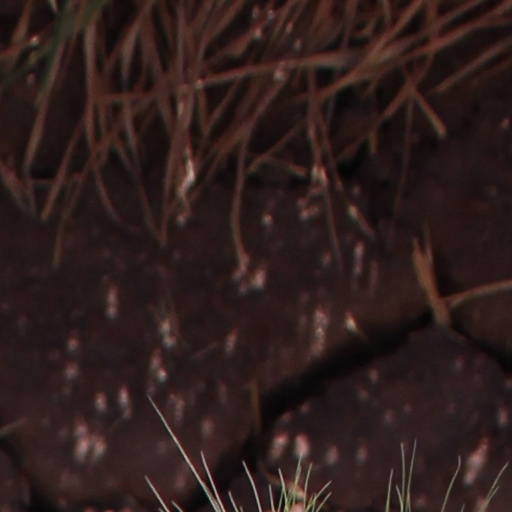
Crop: wheat